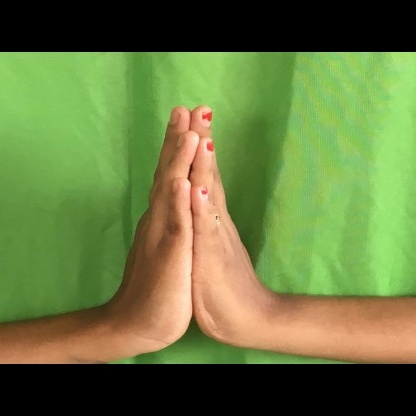
Mudra: Anjali